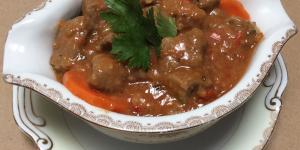
gulash o goulash hungaro